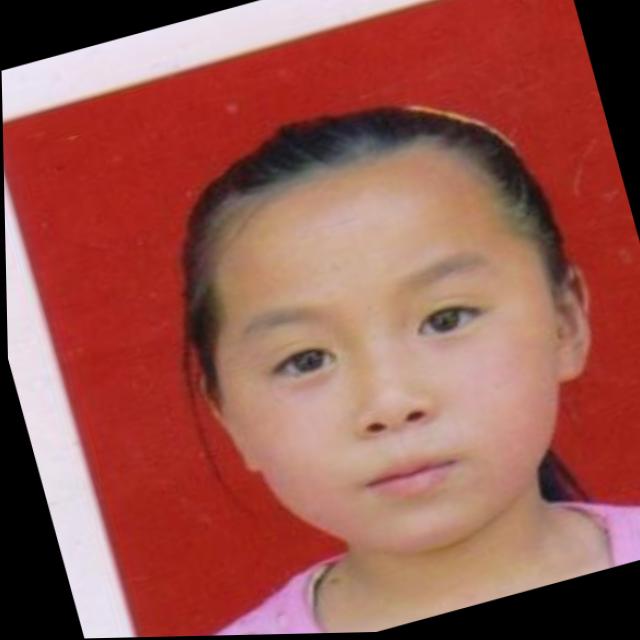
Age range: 0-12